Blue plaque

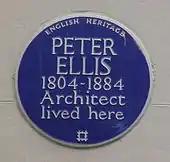
English Heritage plaque at 40 Falkner Square, Liverpool, commemorating Peter Ellis, architect (erected 2001)

Almost all the proposals for English Heritage blue plaques are made by members of the public who write or email the organisation before submitting a formal proposal.